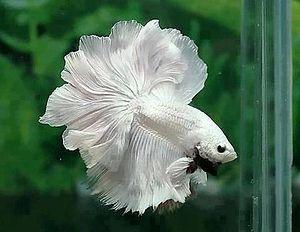
Le Combattant est une espèce de poissons de la famille des Osphronemidae. Il est originaire des eaux douces tropicales de l'Asie du Sud-Est. Cette espèce est très couramment élevée en captivité comme poisson d'aquarium un peu partout dans le monde. Des variétés domestiques existent dans différentes formes et couleurs. Dans ses pays d'origine, les mâles sont utilisés pour des combats d'animaux. En effet, ils peuvent se montrer très belliqueux entre eux et livrer des combats parfois mortels, c'est pourquoi ils sont maintenus dans des aquariums séparés. Un aquarium cubique d'au moins vingt litres est nécessaire ainsi que des plantes aquatiques et un chauffage pour aquarium, sa température doit rester comprise entre 25° et 28°. Comme pour toute espèce domestique, les aquariums de type boule sont à proscrire, certains pays européens les ont d'ailleurs interdits.